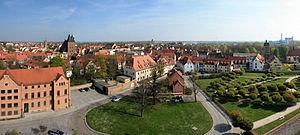
Delitzsch est une grande ville d'arrondissement et également un important centre régional de Saxe. Avec plus de 26 500 habitants, Delitzsch est la plus grande ville dans le quartier nord de la Saxe. La ville appartient à la région métropolitaine de Leipzig-Halle et fait partie de la grande région métropolitaine d'Allemagne centrale.